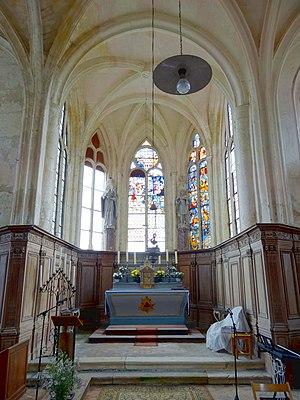
Intérieur de l'église - voir titre.
L'église Saint-Denis est une église catholique paroissiale située à Fresnoy-la-Rivière, dans l'Oise, en France. Elle est presque entièrement issue de la reconstruction gothique flamboyante après la guerre de Cent Ans, au cours de la première moitié du XVIᵉ siècle. Elle est pourtant loin d'être homogène. Le clocher en bâtière, d'une facture assez archaïque par rapport à l'époque, est l'un des rares exemplaires du XVIᵉ siècle à présenter un double étage de beffroi. Il occupe l'angle sud-ouest de la nef. Celle-ci est précédée d'un porche bâti en dur de dimensions généreuses. La nef elle-même est de grande ampleur, et particulièrement large. Elle n'est pas voûtée, mais recouverte d'une belle charpente en carène renversée qui était lambrissée jusqu'à la dernière restauration. Au sud, un bas-côté pas non plus voûté accompagne la nef, mais ne commence qu'à l'est du clocher. La nef ouvre à la fois sur la croisée du transept et le croisillon nord, qui sont de largeur et de hauteur analogues, tandis que le bas-côté ouvre sur le croisillon sud, qui est moins large. C'est une autre spécificité de l'église.